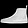
Label: Ankle boot